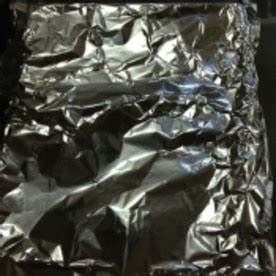
Waste category: metal